Rauze Viaduct

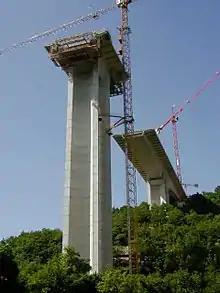
Construction in June 2000

The structural engineering was by SECOA (Société d'étude et de calculs en ouvrages d'art). It is a haunched girder bridge. The area is designated under Natura 2000 as a natural fauna ecological area, so none of the piers could be put in the river. The three central spans are 130 m long, with the other outer spans being 91 m and 74 m long.